Rajashree Mallick

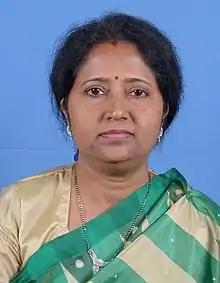

Dr Rajashree Mallick (born 3 November 1964) is an Indian politician. She was elected to the Lok Sabha, lower house of the Parliament of India from Jagatsinghpur, Odisha in the 2019 Indian general election as a member of the Biju Janata Dal. She was earlier elected to the Legislative Assembly of Odisha from Tirtol in 2014.